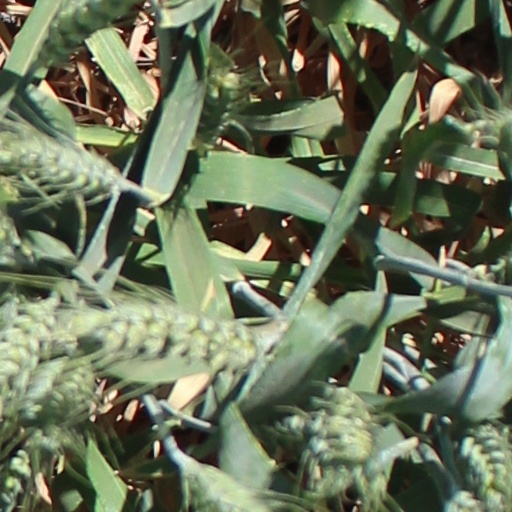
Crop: wheat